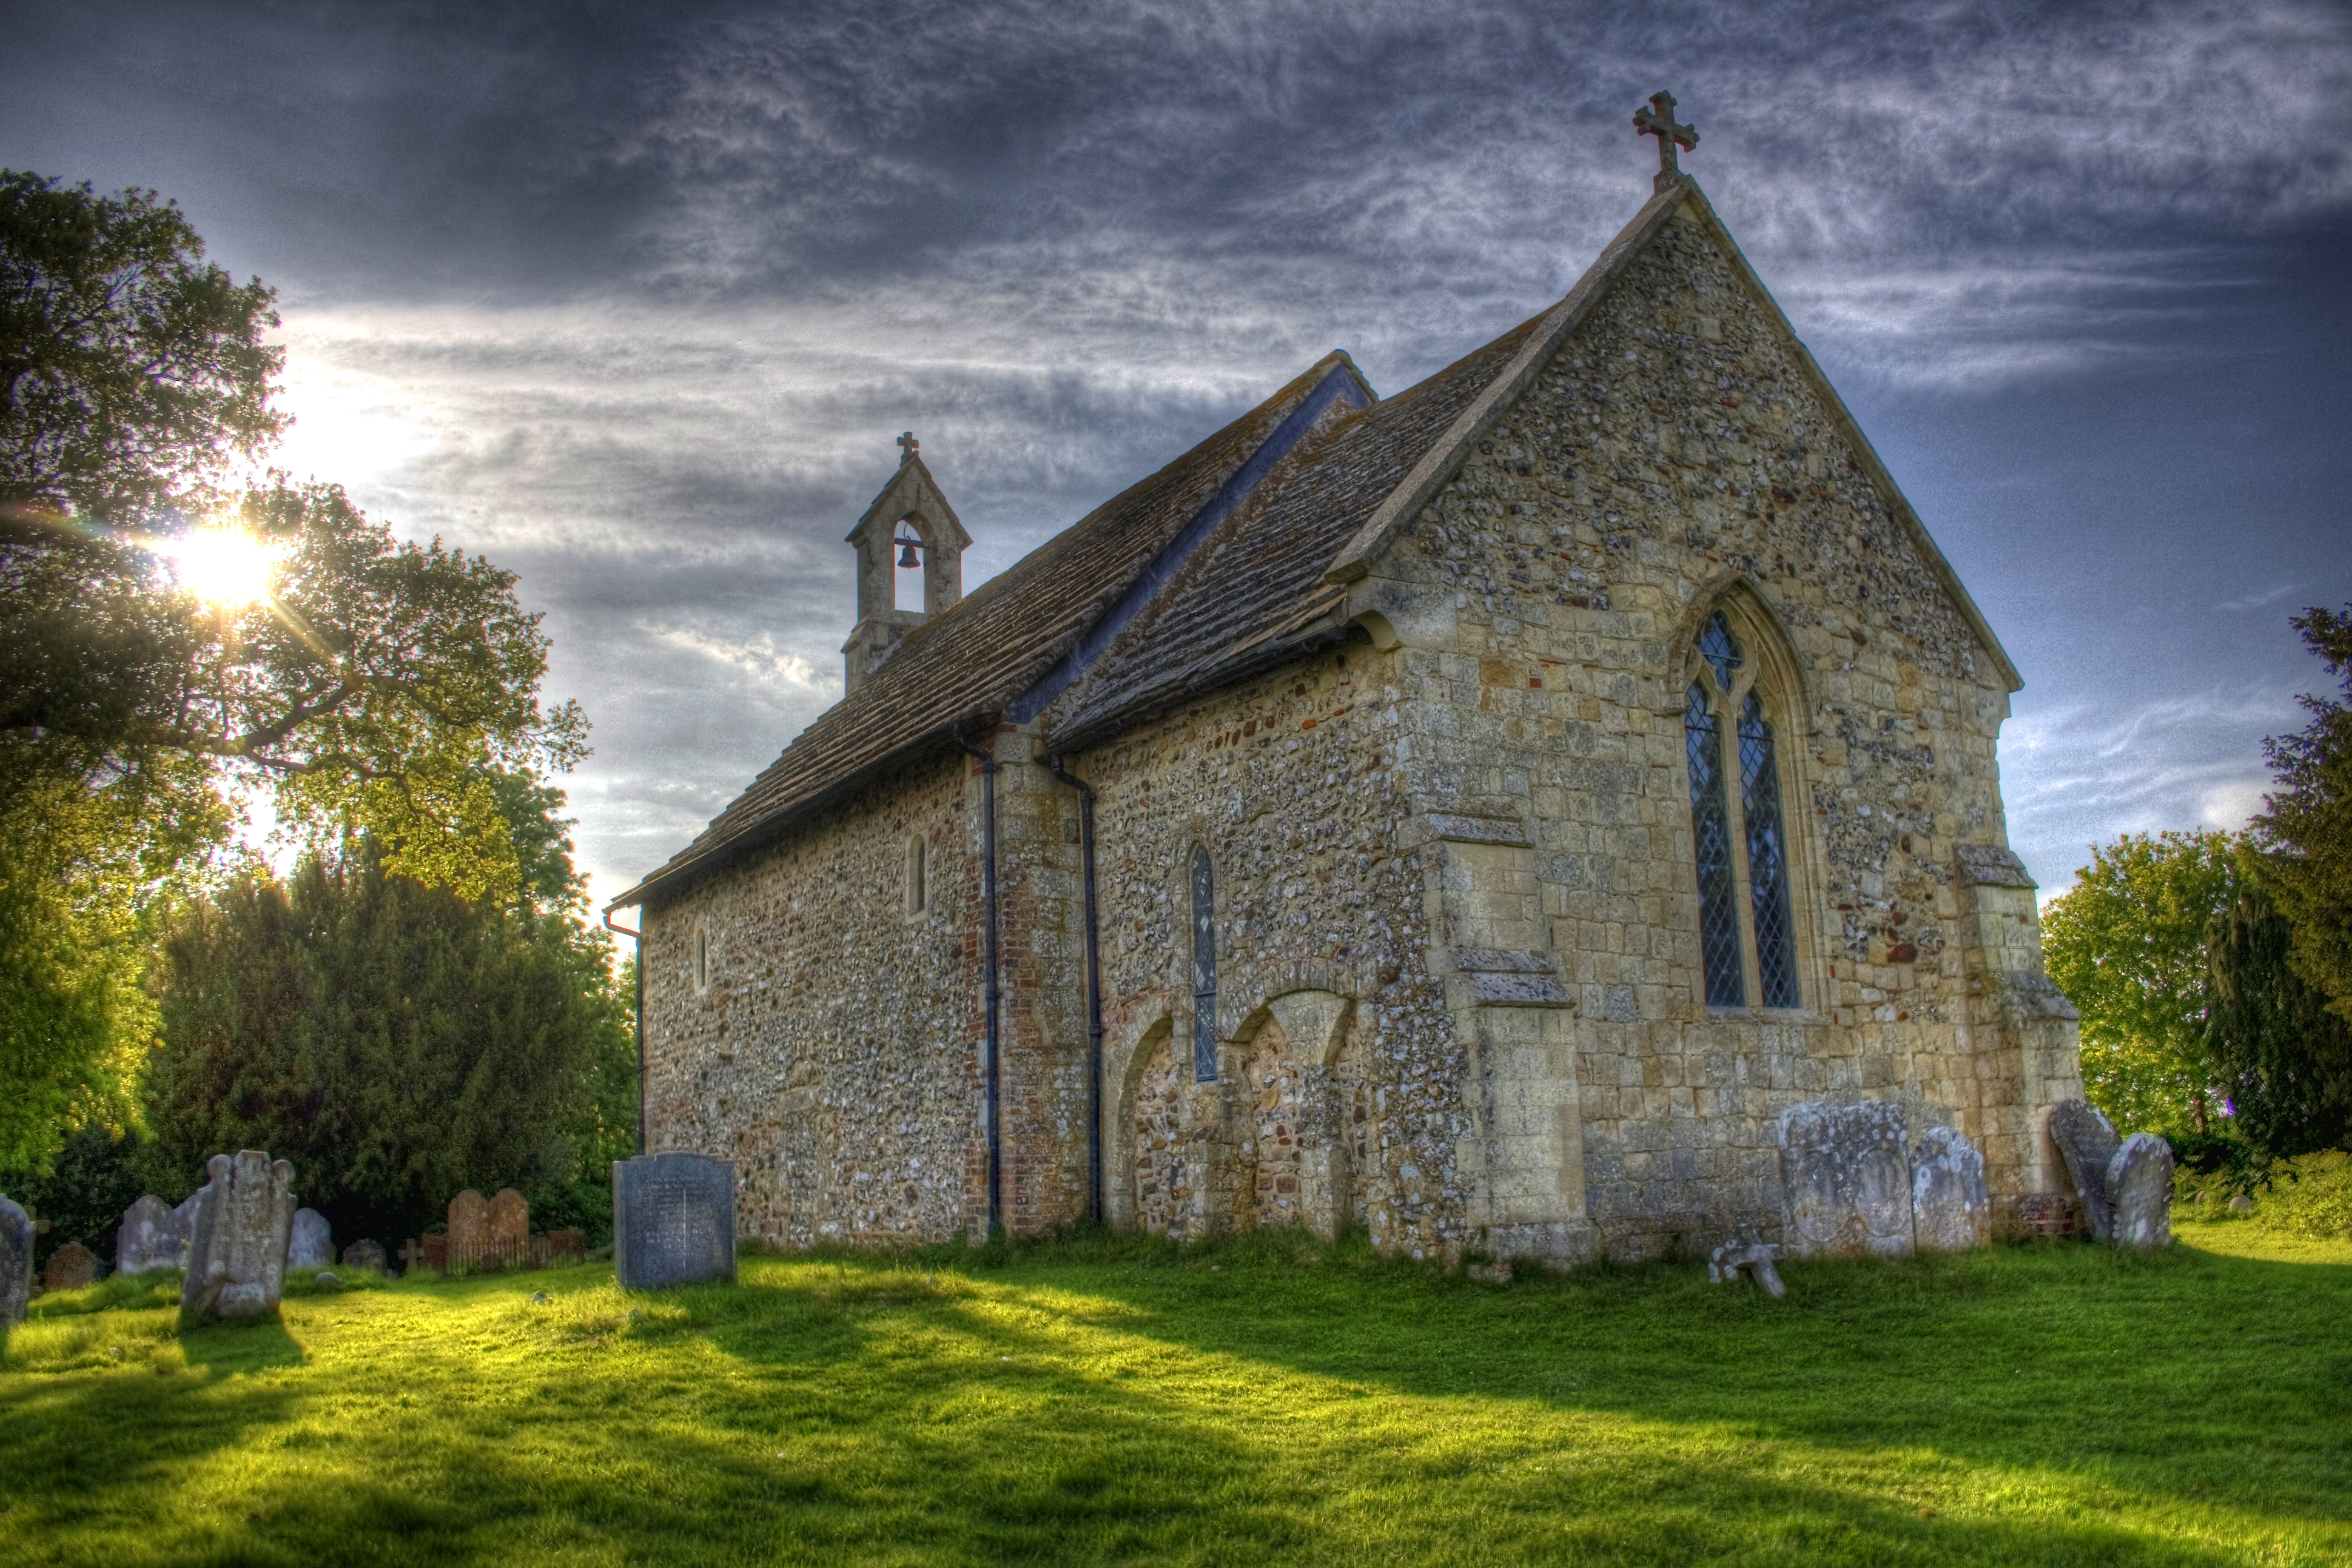
sunshine, house, building, chateau, church, chapel, cemetery, place of worship, trees, graveyard, shadows, monastery, gravestones, headstones, abbey, estate, tombstones, rural area, stone building